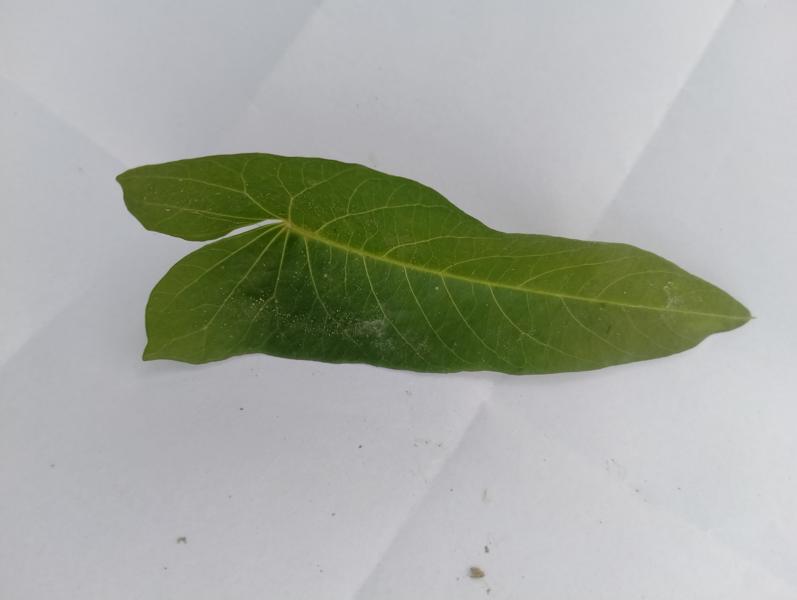
Weed species: Ipomoea aquatic